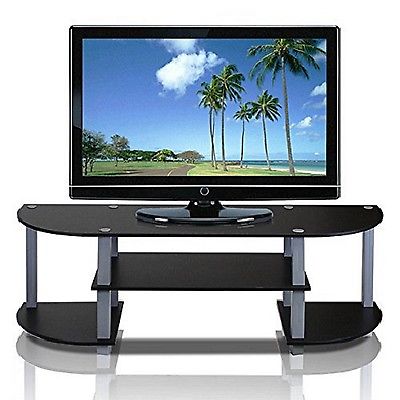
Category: cabinet